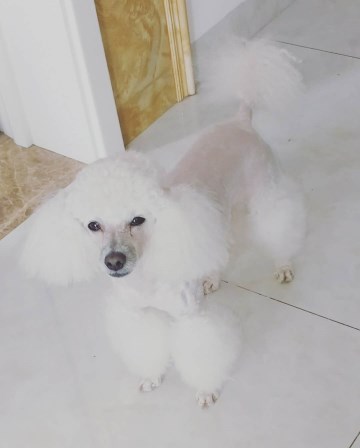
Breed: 2925-n000114-toy_poodle